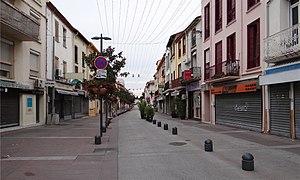
Rue Arago, Saint-Laurent-de-la-Salanque, Pyrénées-Orientales, France.